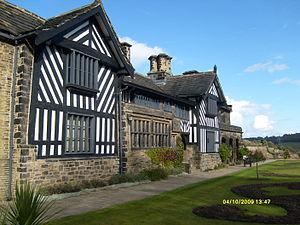
Shibden Hall est une maison historique classée Grade II * située dans un parc public de Shibden, dans le Yorkshire de l'Ouest, en Angleterre. Des générations de résidents ont profondément modifié le bâtiment par rapport à sa conception d'origine, bien que sa façade à colombages Tudor reste sa caractéristique la plus reconnaissable.